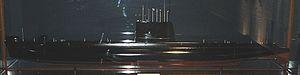
Les huit sous-marins de classe Porpoise construits pour la Royal Navy sont les premiers sous-marins de patrouille et d'attaque réalisés après la seconde guerre mondiale.